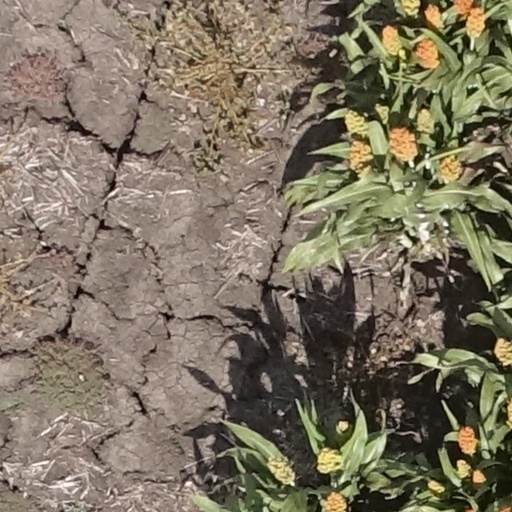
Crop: sorghum